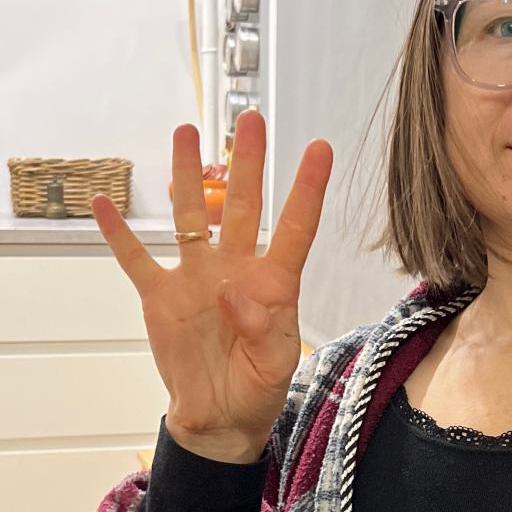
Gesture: four